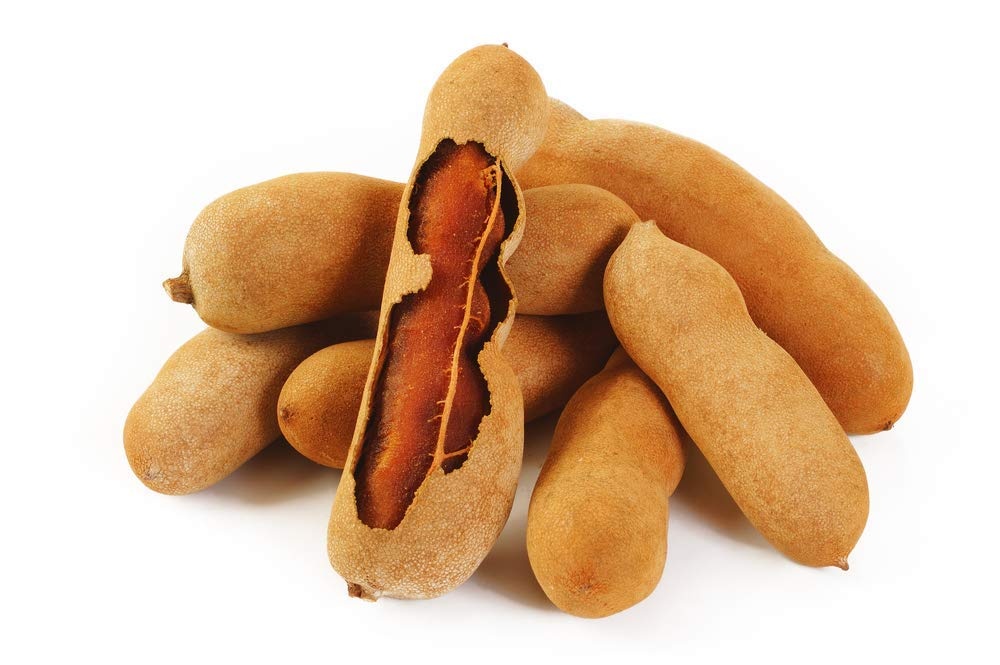
ໝາກຂາມຫວານ Sweet tamarind (Barcode 501030182)
Product Description Sweet tamarind is a tropical fruit native to Africa. It is a legume that grows in pods that contain a sweet, sour, and tangy pulp. The pulp is used in a variety of dishes, including curries, chutneys, and desserts. Sweet tamarind is also a good source of vitamins, minerals, and antioxidants. Nutrition Facts One cup of sweet tamarind pulp contains the following nutrients: Calories: 100 Fat: 0 g Carbohydrates: 27 g Fiber: 10 g Sugar: 18 g Protein: 2 g Vitamin C: 10% of the Daily Value (DV) Potassium: 10% of the DV Calcium: 5% of the DV Iron: 5% of the DV Magnesium: 5% of the DV Manganese: 10% of the DV Copper: 5% of the DV Phosphorus: 5% of the DV Zinc: 5% of the DV History of the Product Sweet tamarind has been cultivated for centuries in Africa, Asia, and the Middle East. It is believed to have originated in Africa, and it was introduced to Asia and the Middle East by traders. Sweet tamarind is now grown in tropical and subtropical regions around the world. Health Benefits Sweet tamarind is a good source of vitamins, minerals, and antioxidants. It is also a low-calorie food that is high in fiber. Sweet tamarind has been shown to have a number of health benefits, including: Lowering blood pressure Managing blood sugar levels Relieving digestive disorders Boosting the immune system Protecting against cancer Improving heart health Promoting weight loss Cooking Recipe with Instructions Sweet tamarind can be used in a variety of dishes. It is a common ingredient in curries, chutneys, and desserts. To use sweet tamarind in cooking, you can either use the whole pods or the pulp. To use the whole pods, simply remove the seeds and chop the pods into small pieces. You can then add the chopped pods to your dish. To use the pulp, you can either buy it in a jar or make it yourself. To make your own tamarind pulp, simply soak the whole pods in water for a few hours. Then, remove the seeds and mash the pods until they are soft. You can then strain the pulp and use it in your dish. Here is a recipe for a simple tamarind chutney: Ingredients: 1 cup tamarind pulp 1/2 cup water 1/4 cup sugar 1/4 cup vinegar 1 teaspoon salt 1 teaspoon ground cumin 1/2 teaspoon ground coriander 1/4 teaspoon cayenne pepper Instructions: In a medium saucepan, combine the tamarind pulp, water, sugar, vinegar, salt, cumin, coriander, and cayenne pepper. Bring the mixture to a boil over medium heat. Reduce the heat to low and simmer for 15 minutes, or until the chutney has thickened. Remove the chutney from the heat and let it cool completely. Serve the chutney with curries, rice, or naan bread. Allergens Sweet tamarind is a legume and may contain traces of peanuts, tree nuts, and soy. How to Store it Sweet tamarind can be stored in the refrigerator for up to 2 weeks. It can also be frozen for up to 6 months. Price per kilogram
Brand: Champa Garden
Category: Food, Beverages & Tobacco > Food Items > Fruits & Vegetables > Fresh & Frozen Fruits > Tamarindo